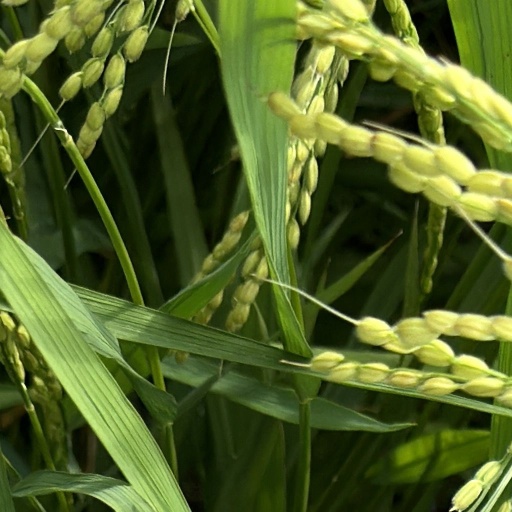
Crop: rice